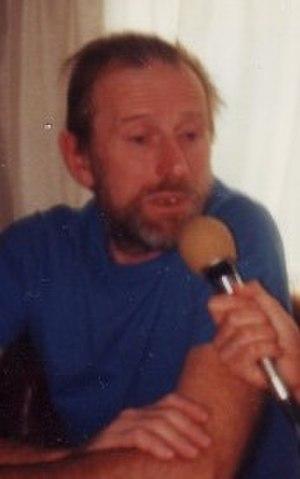
Nino Ferrer, chanteur-compositeur français.
Nino Ferrer, nom de scène d'Agostino Arturo Maria Ferrari, est un auteur, compositeur et chanteur italien, d'expression surtout francophone, né le 15 août 1934 à Gênes et mort le 13 août 1998 à Saint-Cyprien, naturalisé français à sa demande en 1989.